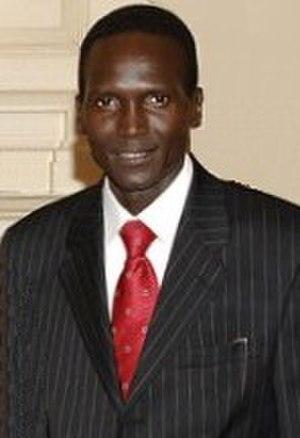
Paul Kibii Tergat, né le 17 juin 1969 à Kabarnet dans le district de Baringo au Kenya, est un athlète kényan spécialiste des courses de fond qui fut à plusieurs reprises médaillé lors des Jeux olympiques et des Championnats du monde sur piste. Quintuple champion du monde de cross-country, il a également remporté plusieurs marathons et détenu le record du monde de la discipline en 2003.